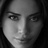
Emotion: neutral